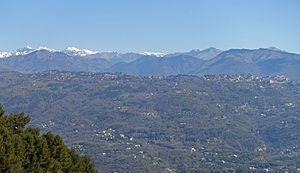
Vue du col vers l'Est
Le col de Châteauneuf de Contes est situé dans le département des Alpes-Maritimes, dans la région Provence-Alpes-Côte d'Azur. Il met en communication la commune de Tourrette-Levens avec celle de Contes, dans la vallée du Paillon, et culmine à 627 mètres.